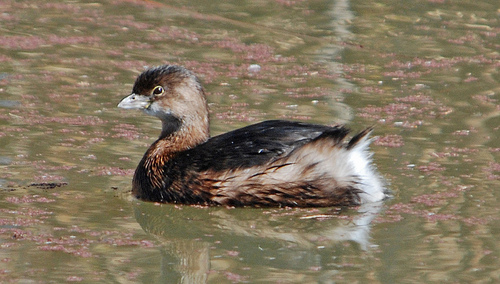
the bird is brown with white down feathers and a short beak.
this is a bird with a black back and a brown head.
bird has brown body feathers, brown breast feather, and gray beaka bird with a small snubbed bill, whtie eyering and thick brown plumage.
a medium sized bird with a longer neck and a short white beak, a brown body and black back.
this bird is black with red and has a long, pointy beak.
this bird has wings that are black and has a long necka large brown bird with a white tail, a wide neck, a large head, and a short wide beak.
this bird has wings that are brown and has a grey bill
this bird has a brown nape, brown crown, and a short pointed bill.
Species: Pied Billed Grebe